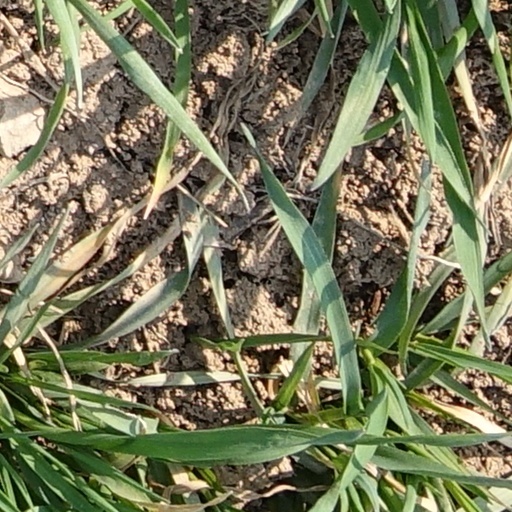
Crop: wheat